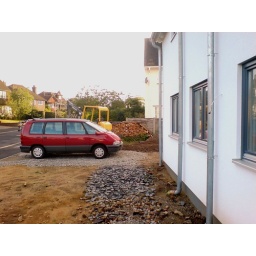
The only house in town with a car AND a digger in the drive!